Treaty of the Three Black Eagles

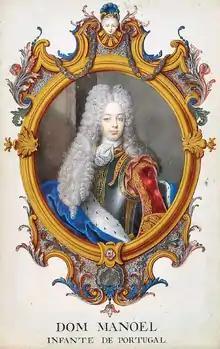
Manuel of Braganza, Infante of Portugal, the candidate to the Polish-Lithuanian crowns

The Treaty of the Three Black Eagles, or Treaty of Berlin, was a secret treaty signed in September and December 1732 between the Habsburg monarchy, the Russian Empire and Prussia.